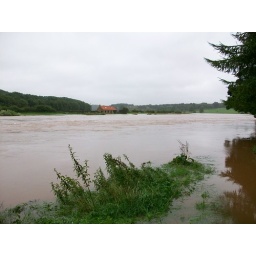
THe path has gone and the shieling across the river nearly under water